Animal Behaviour (film)

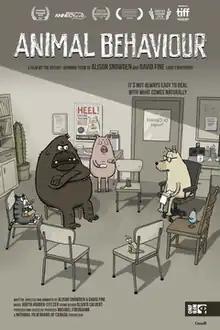
Film poster

Animal Behaviour (also released in French as "Zoothérapie") is a Canadian animated short film directed by Alison Snowden and David Fine, which was released in 2018. The duo's first animated theatrical short since their 1993 Oscar-winning film "Bob's Birthday", the film centres on a group of animals who meet weekly for a group psychotherapy session in the offices of psychiatrist Dr. Clement.